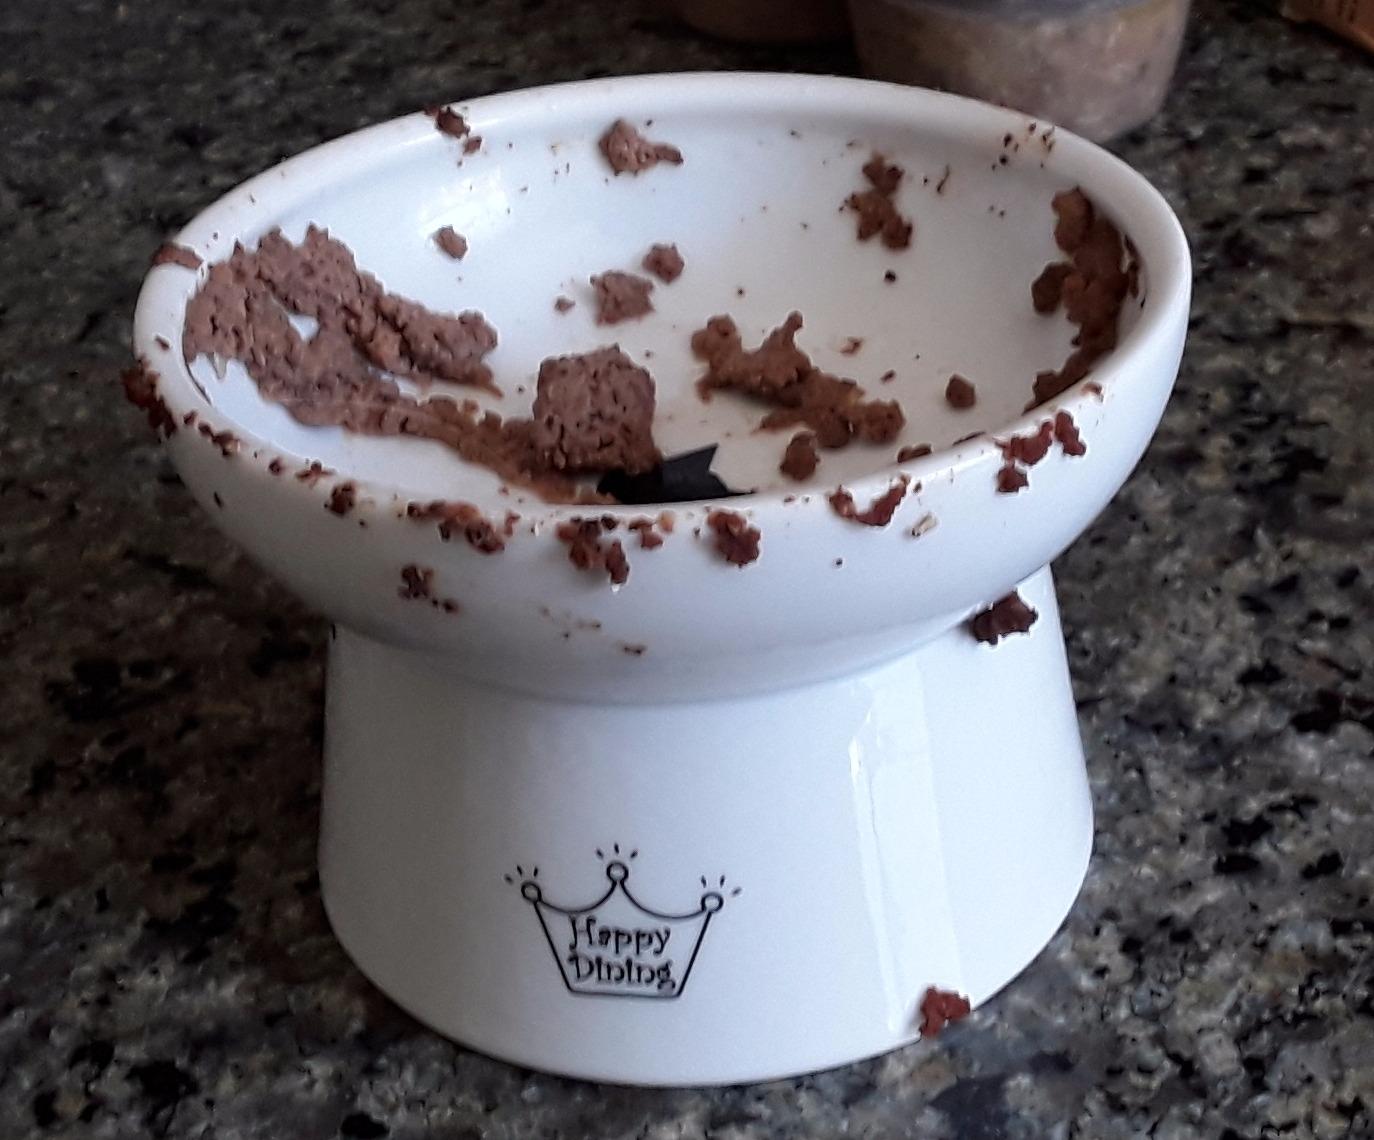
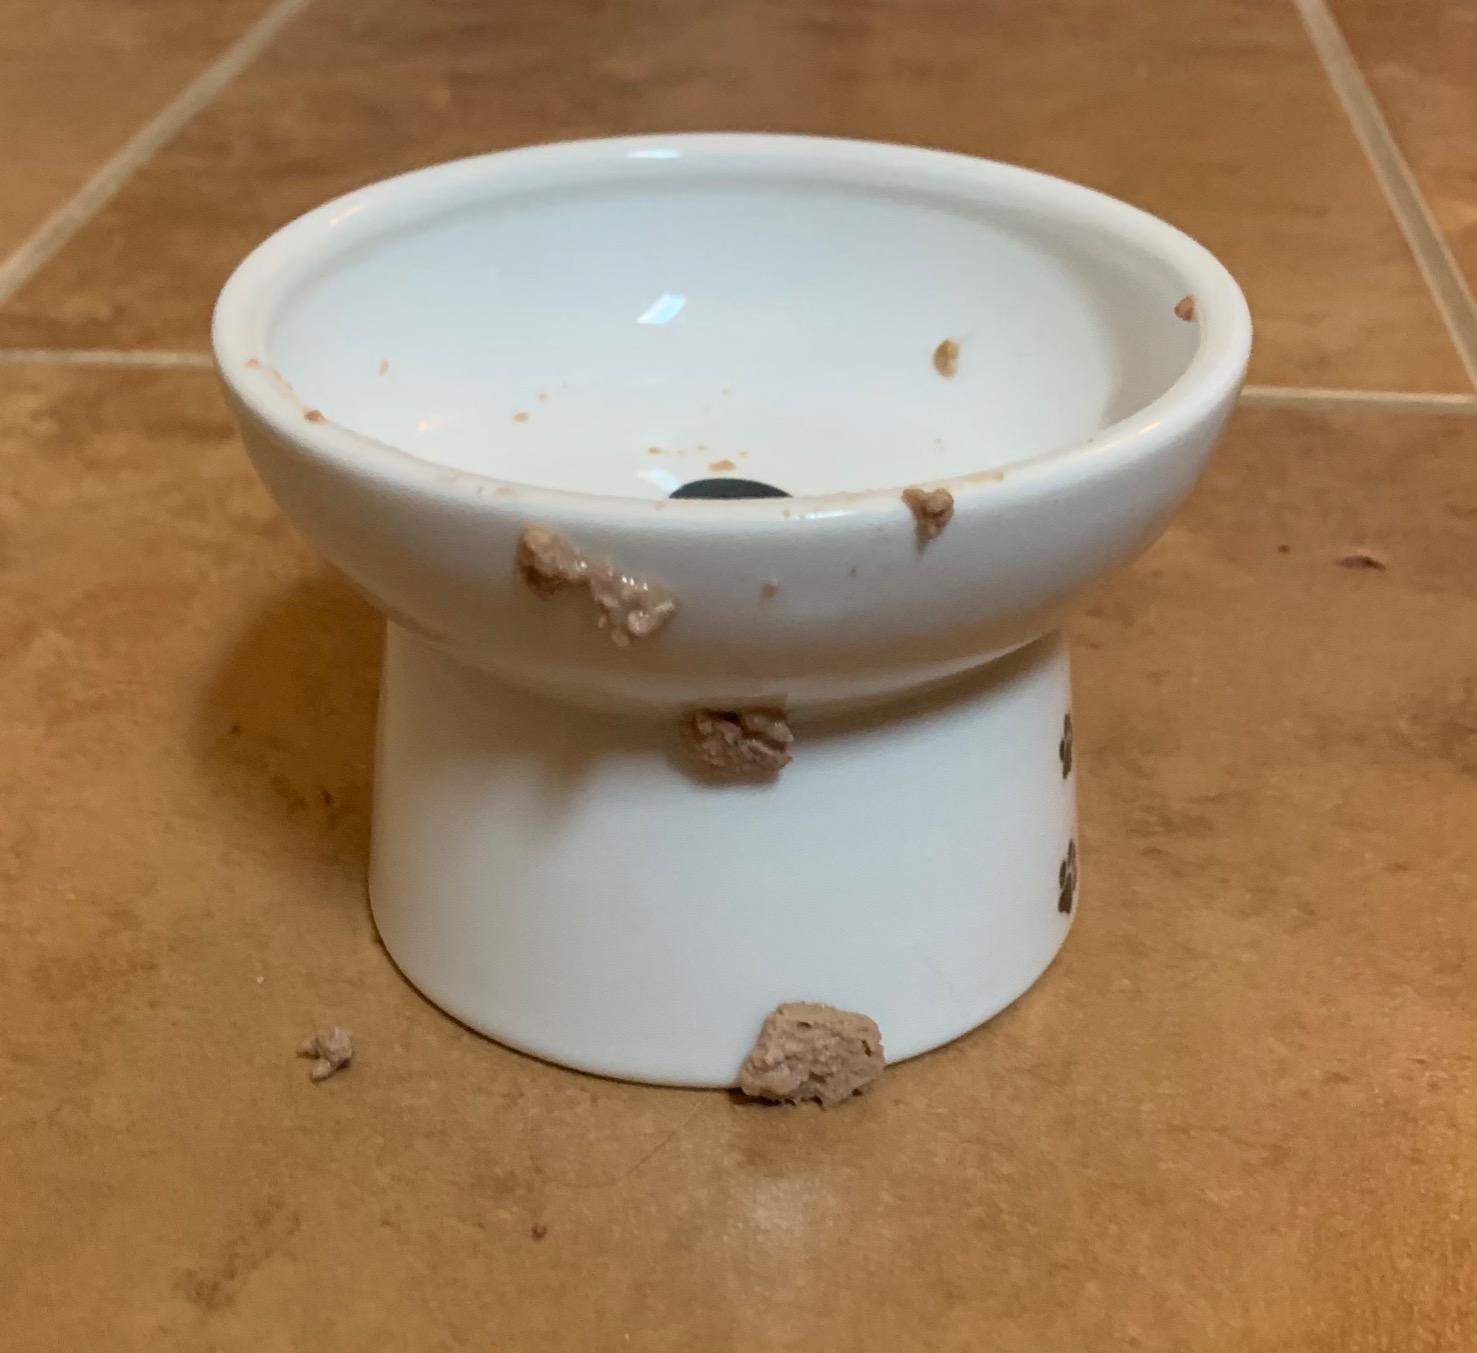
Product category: items_bowl
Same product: yes